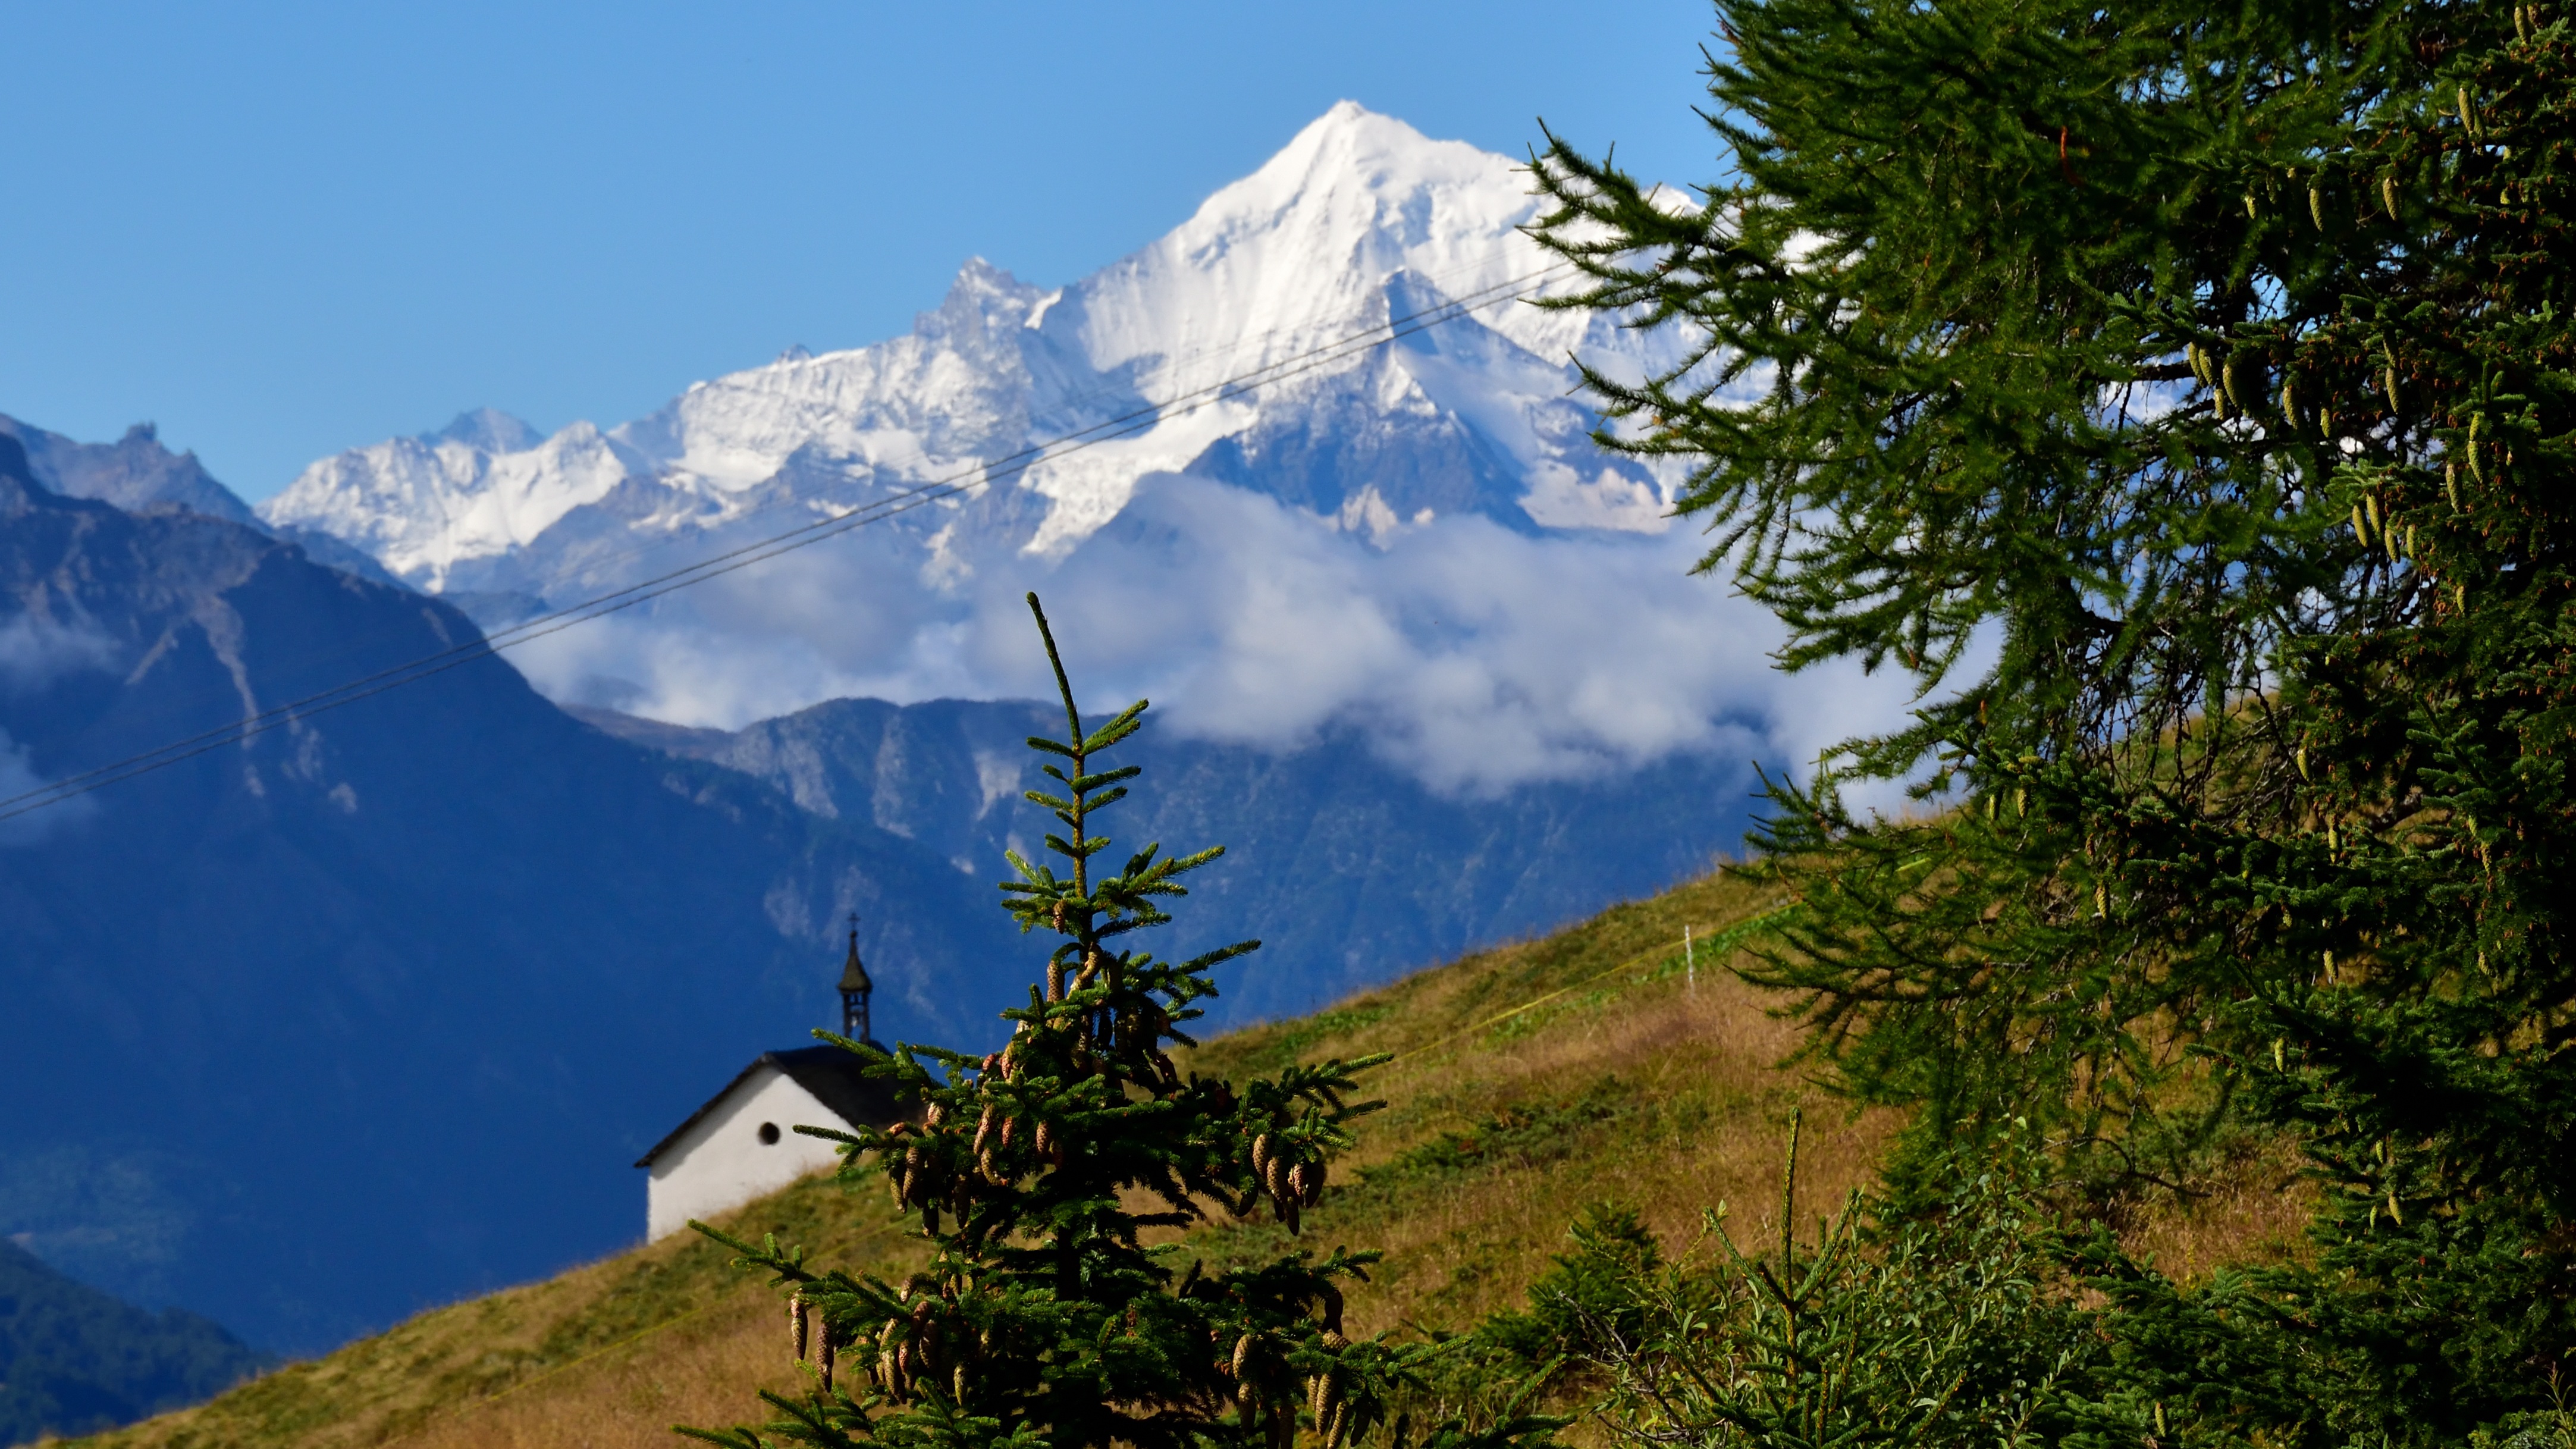
landscape, nature, forest, wilderness, walking, mountain, sky, meadow, adventure, valley, mountain range, alpine, chapel, national park, ridge, summit, mountains, alps, outlook, plateau, firs, ecosystem, landform, mountain pass, mountain peaks, geographical feature, mountainous landforms